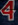
Number: 4